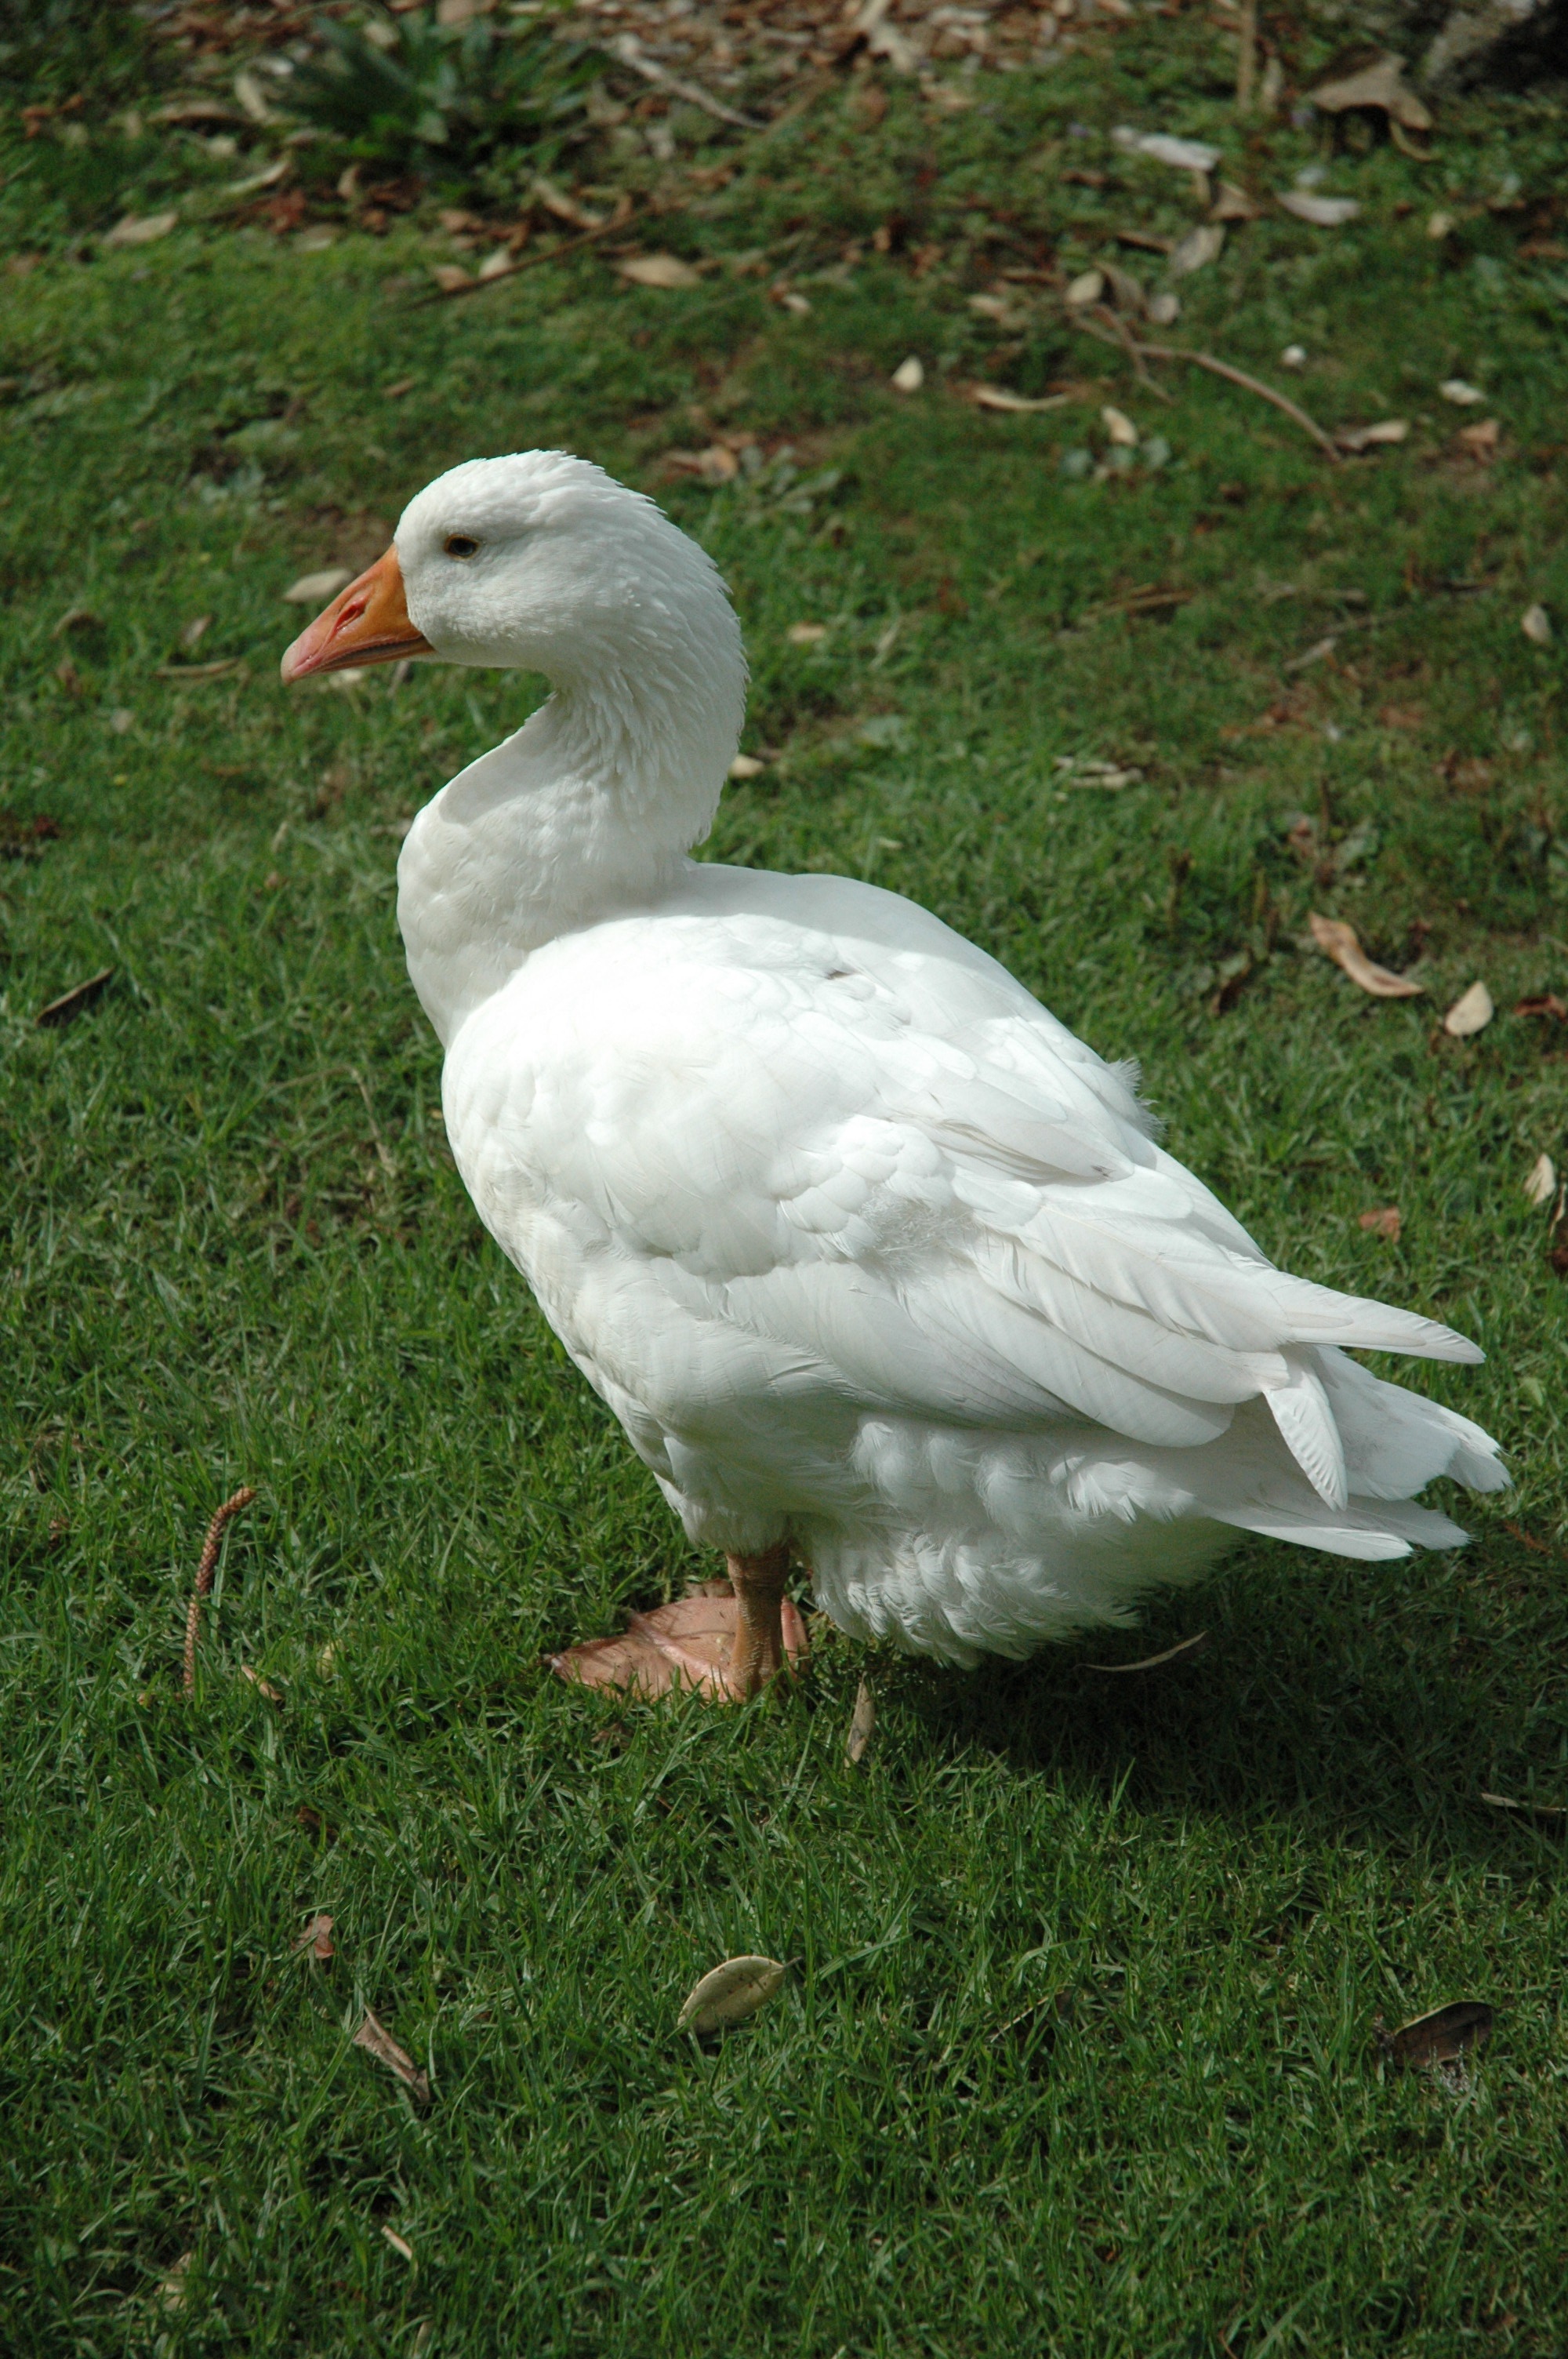
water, nature, grass, bird, wing, white, wildlife, beak, feather, fauna, poultry, swan, duck, goose, vertebrate, waterfowl, water bird, ducks geese and swans